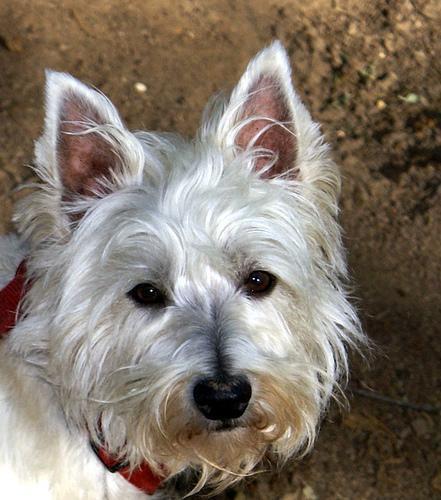
West_Highland_white_terrier